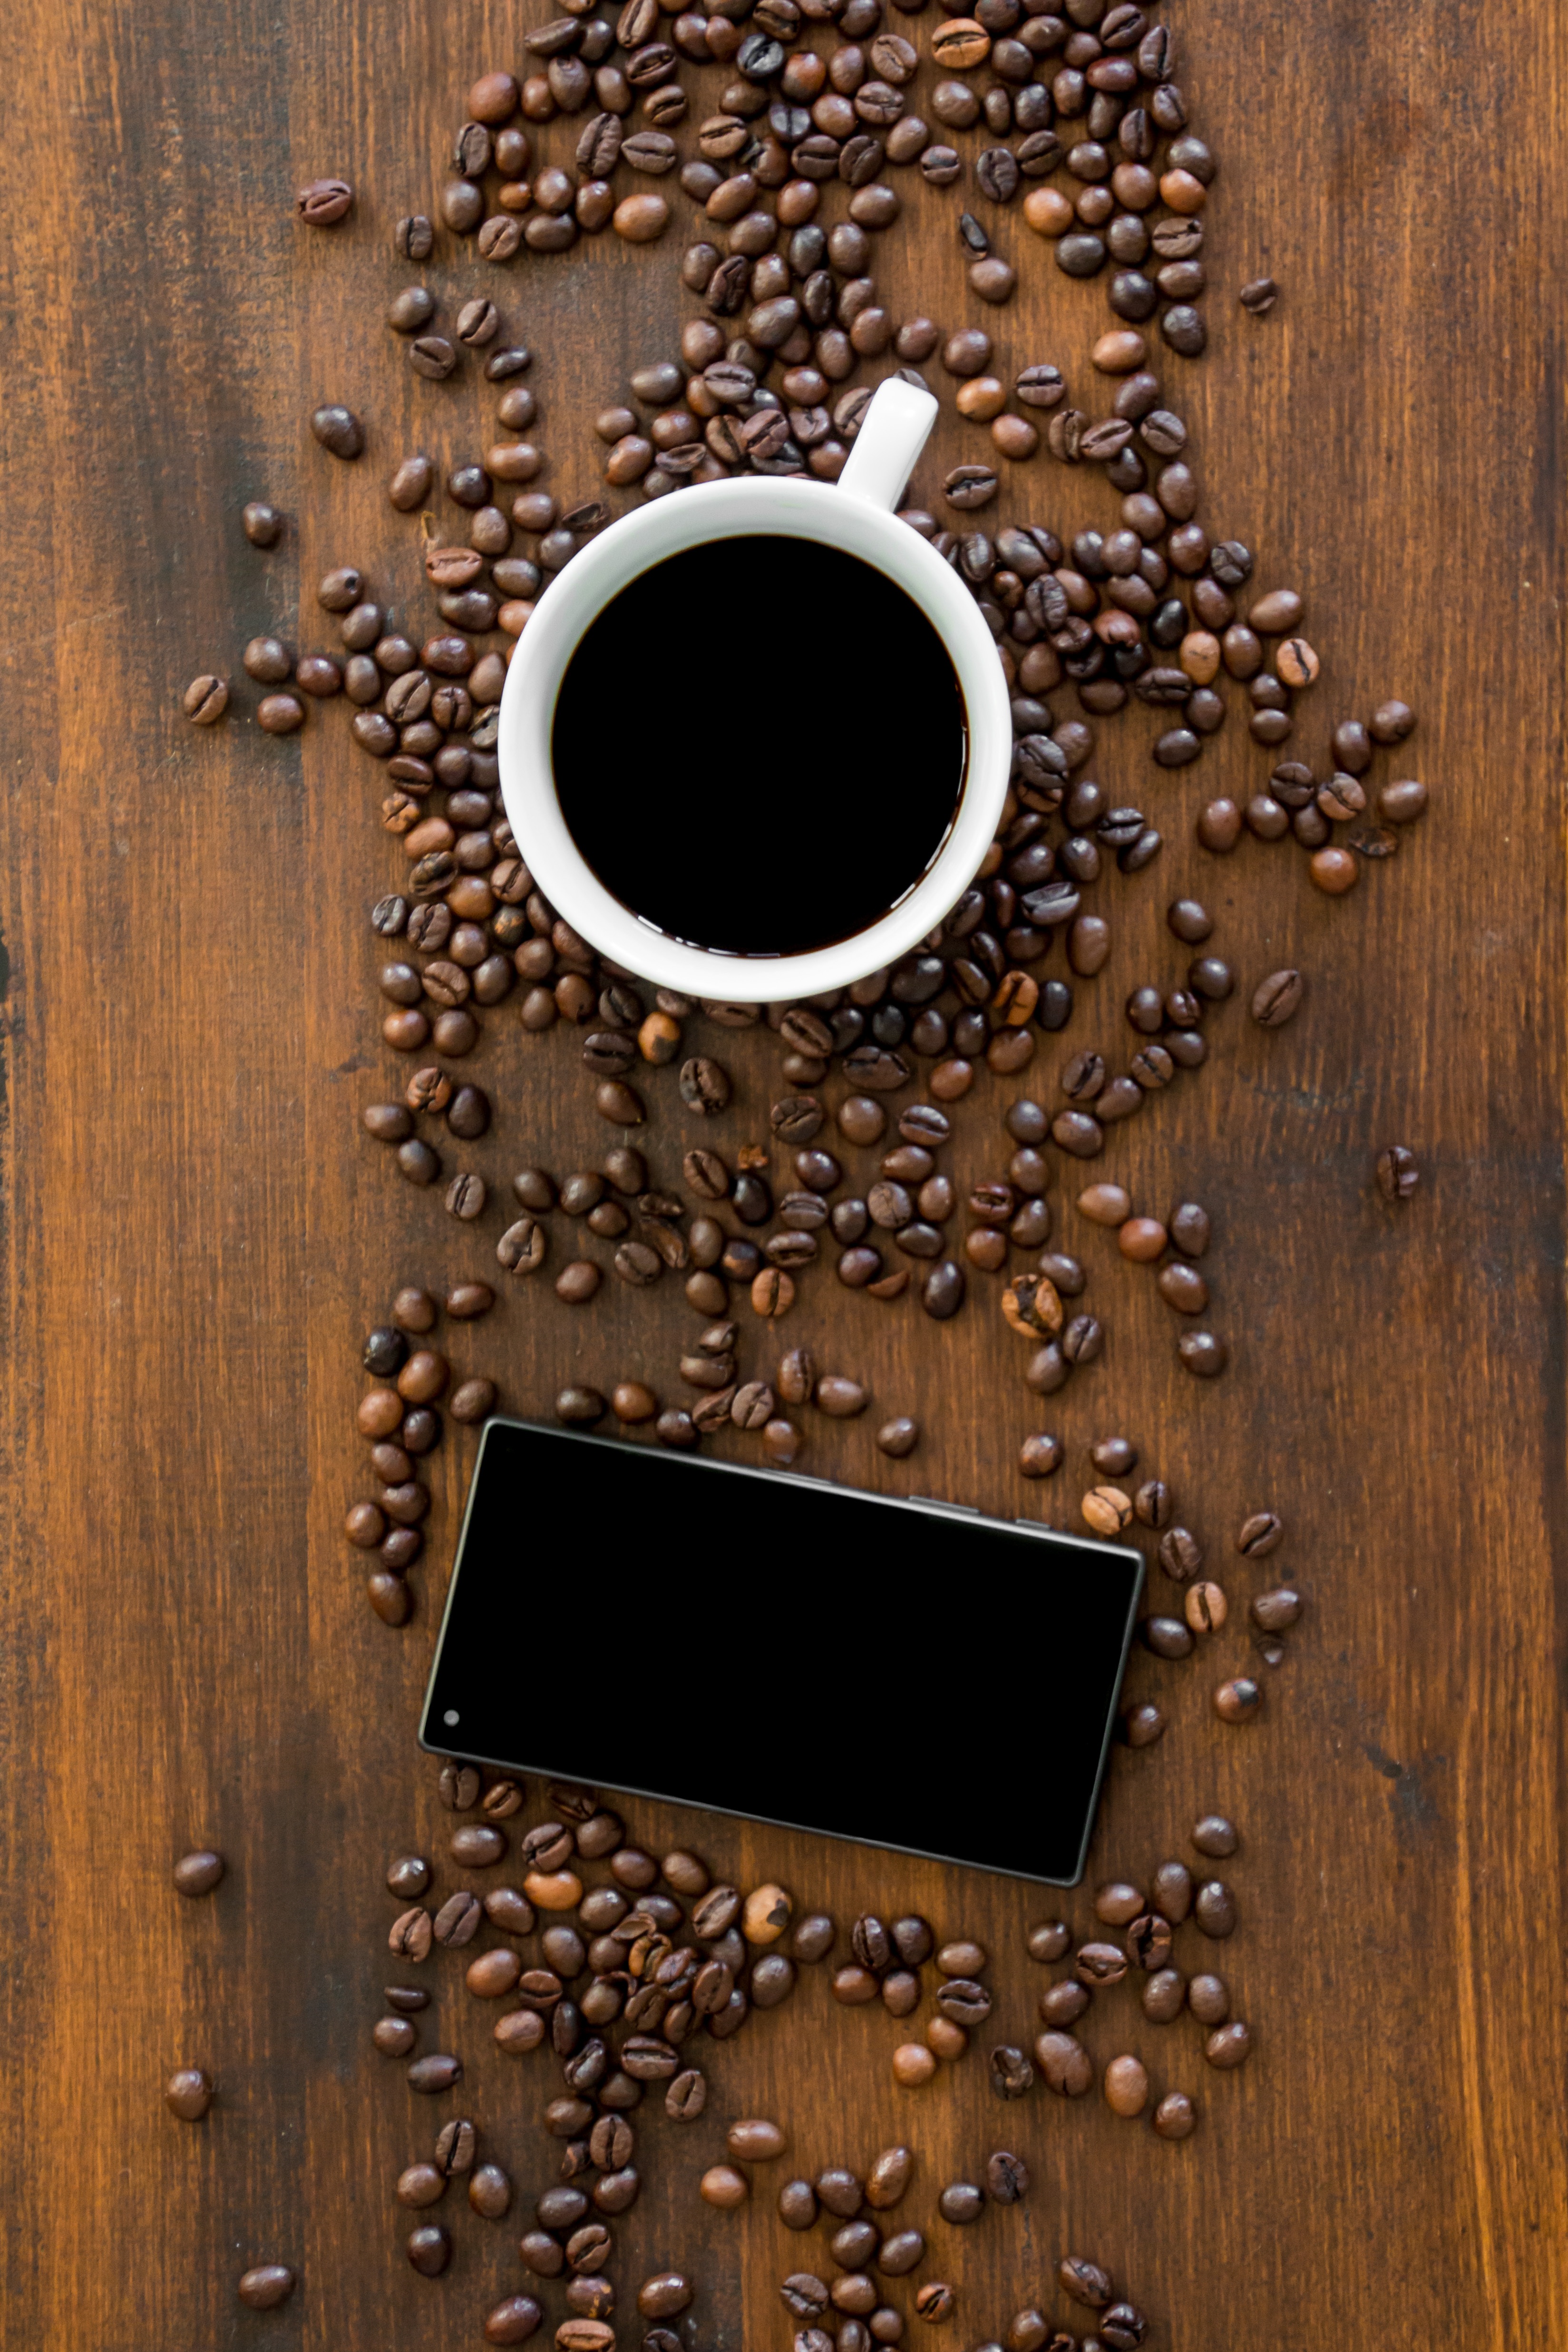
smartphone, mobile, work, table, coffee, wood, wall, internet, workspace, office, brown, communication, business, black, furniture, cup of coffee, sony, picture frame, touch screen, work and coffee, stay awake, xperia z